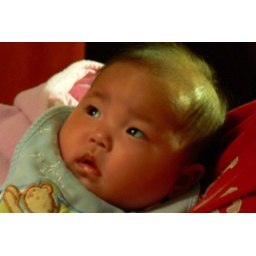
My favorite movie: VALIANT. That bird character kinda looks like that person in the mirror.